Office of Naval Research

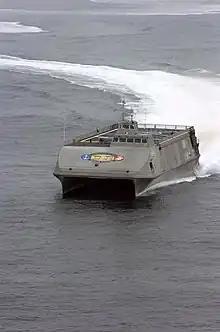
Sea Fighter (FSF-1), August 2005

ONR's investments have enabled many firsts, including the launch of the first U.S. intel satellite; the development of SEALAB I/II; the validation of the GPS concept and launch of the first GPS satellite; the first global atmospheric prediction model; GWOT support through various quick response programs; and, most recently, the electromagnetic railgun, the Infantry Immersive Trainer, and super-conducting motors. Others include: